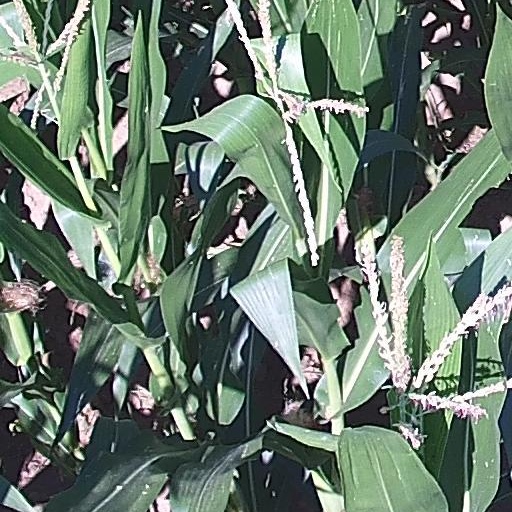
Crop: maize; corn